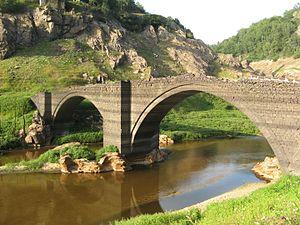
Pont de Tréboul à Ste Marie (Cantal) lors de la vidange du réservoir de Sarrans en 2014.
L'Auvergne est une région culturelle et historique de France située au cœur du Massif central.
Le pont de Tréboul situé dans le Cantal permettait de franchir la Truyère entre les communes de Sainte-Marie et Lieutadès. Il est inscrit depuis 1927 comme monument historique. Il se trouve maintenant noyé dans le lac du barrage de Sarrans construit de 1930 à 1934 et n'est donc visible que lors des vidanges périodiques du lac. Il y en a eu deux : en 1979 et en 2014. Il porte le nom d'un ancien village situé à proximité, noyé en même temps que le pont.
Cet article recense les monuments historiques du département du Cantal, en France.